Olympicetus

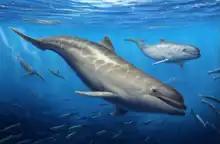
Life reconstruction of "O. thalassodon" alongside plotopterid birds

Olympicetus (meaning Olympic cetacean) is an extinct genus of small simocetid toothed whales that lived during the Oligocene epoch in what is now the coasts of Washington, about 33.7 million to 26.5 million years ago. The type species is Olympicetus avitus, known from the littoral Pysht Formation and described in 2017. A second species, Olympicetus thalassodon, was named in 2023 and it is also known from this formation.